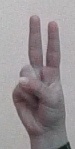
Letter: taa